P. D. Rossouw

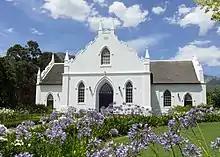
Franschhoek's NGK church was built in 1847, expanded in 1883, and partially restored in 1967–1968. The Rev. Rossouw was the local pastor from 8 September 1881 to 2 February 1883, when he left for Fraserburg

The Franschhoek NGK congregation waited six months from exit of the Rev. Jacobus George Joubert Krige (1873–1881) until the Rev. Rossouw’s arrival. On 6 September 1881, many members came several miles out of town to welcome him to town. The investiture ceremony on the 9th in a full church was attended by the Revs. J.H. Neethling (the consulent), Krige, Edmund de Beer, Murray, J. Stegmann, and Prof. J. Marais. The Rev. Neethling’s investiture sermon was based on fishing as discussed in Luke 5, while the Rev. Rossouw’s inaugural sermon was on Exodus 3:14: "God said to Moses, ‘I AM WHO I AM. This is what you are to say to the Israelites: [I AM has sent me to you].’"